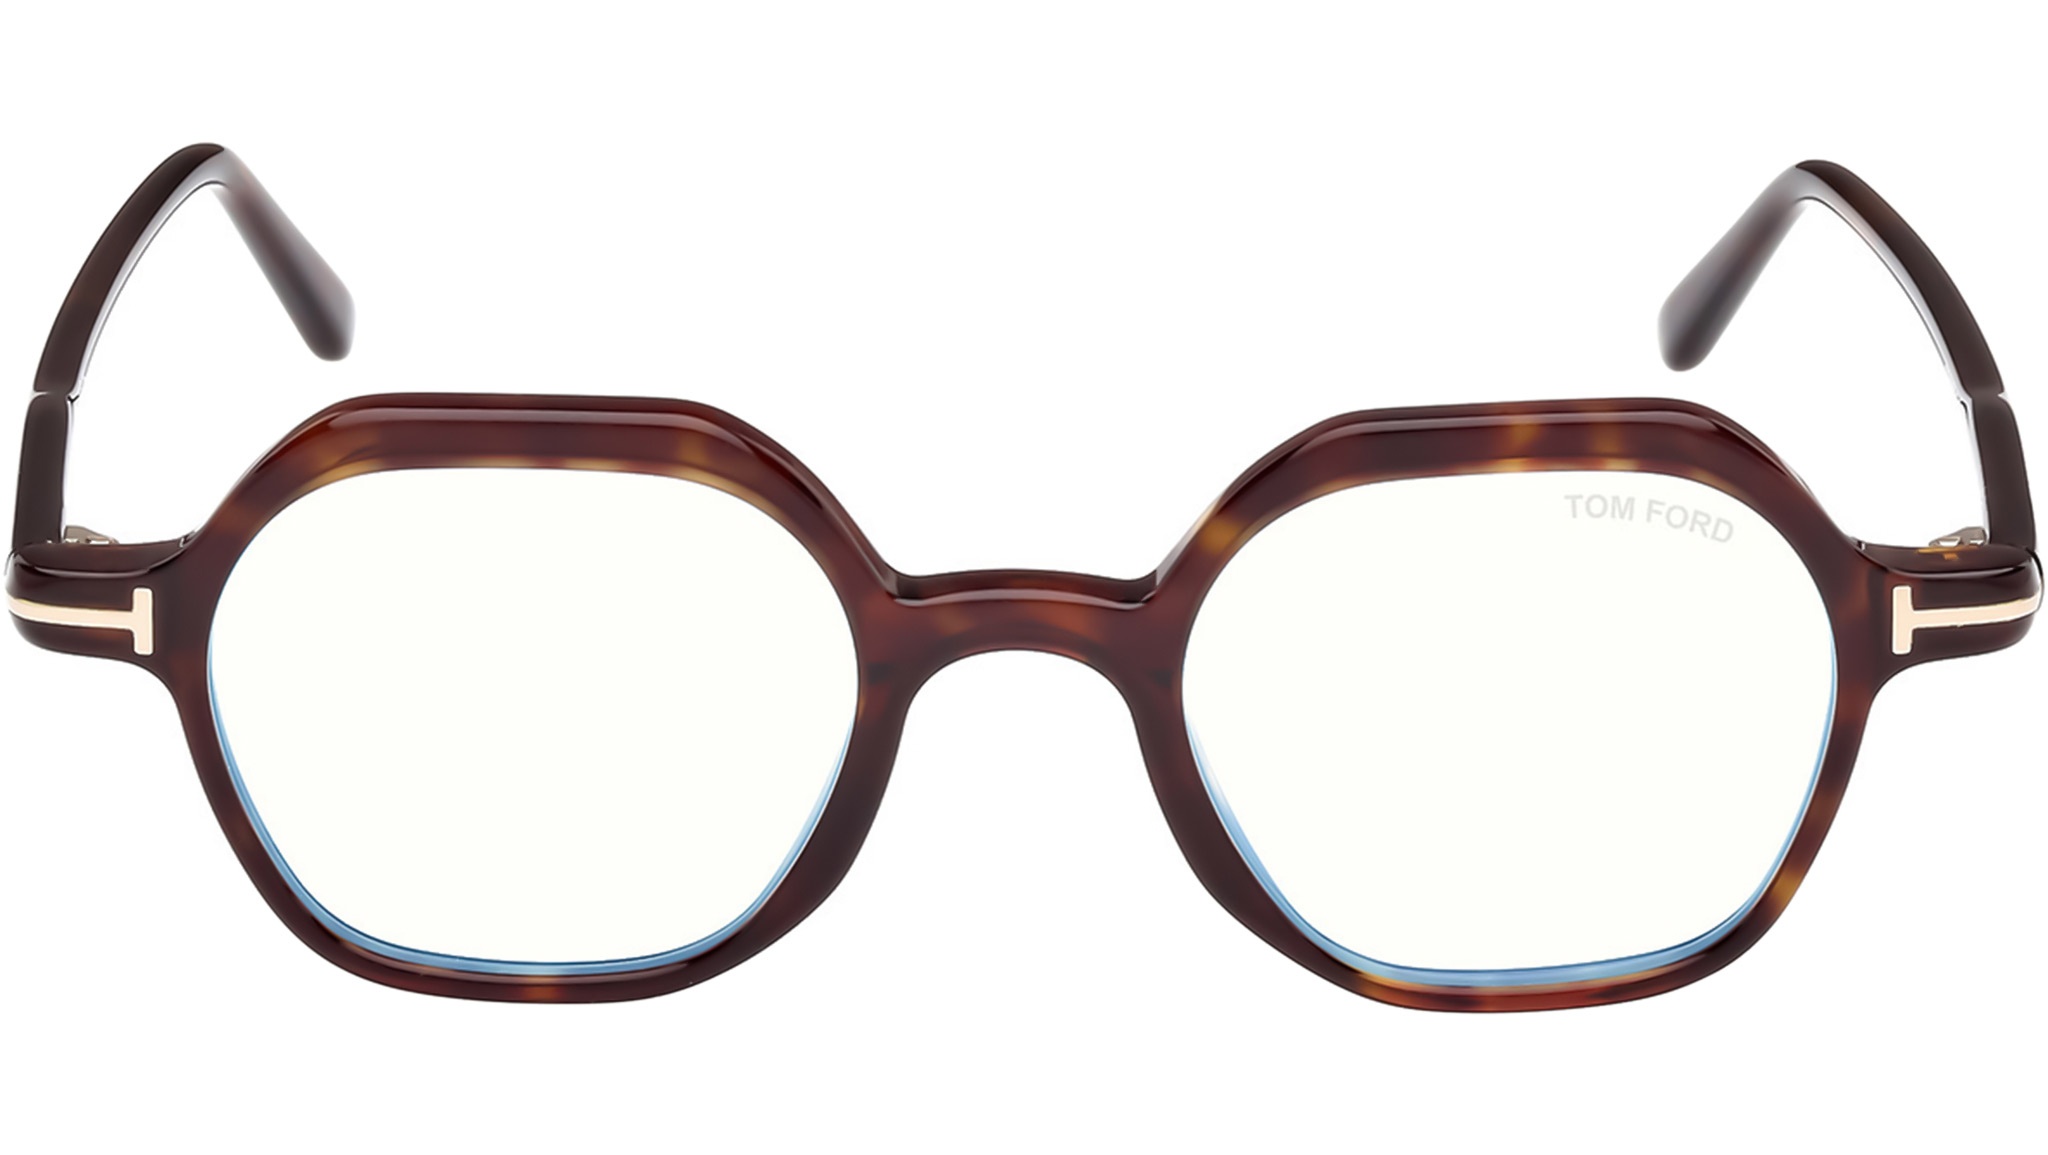
FT5900-B 052 Dark Havana
Occhiali da vista Tom Ford uomo modello FT5900-B in acetato colore 052 avana scuro con lenti demo. Codice brand: FT5900. Codice colore: 052. Rivenditore autorizzato Tom Ford online. Gli occhiali vengono consegnati con custodia e accessori originali e sono coperti da garanzia standard di 12 mesi del produttore.
Brand: Tom Ford
Category: Health & Beauty > Personal Care > Vision Care > Eyeglasses